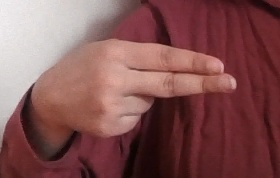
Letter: ain